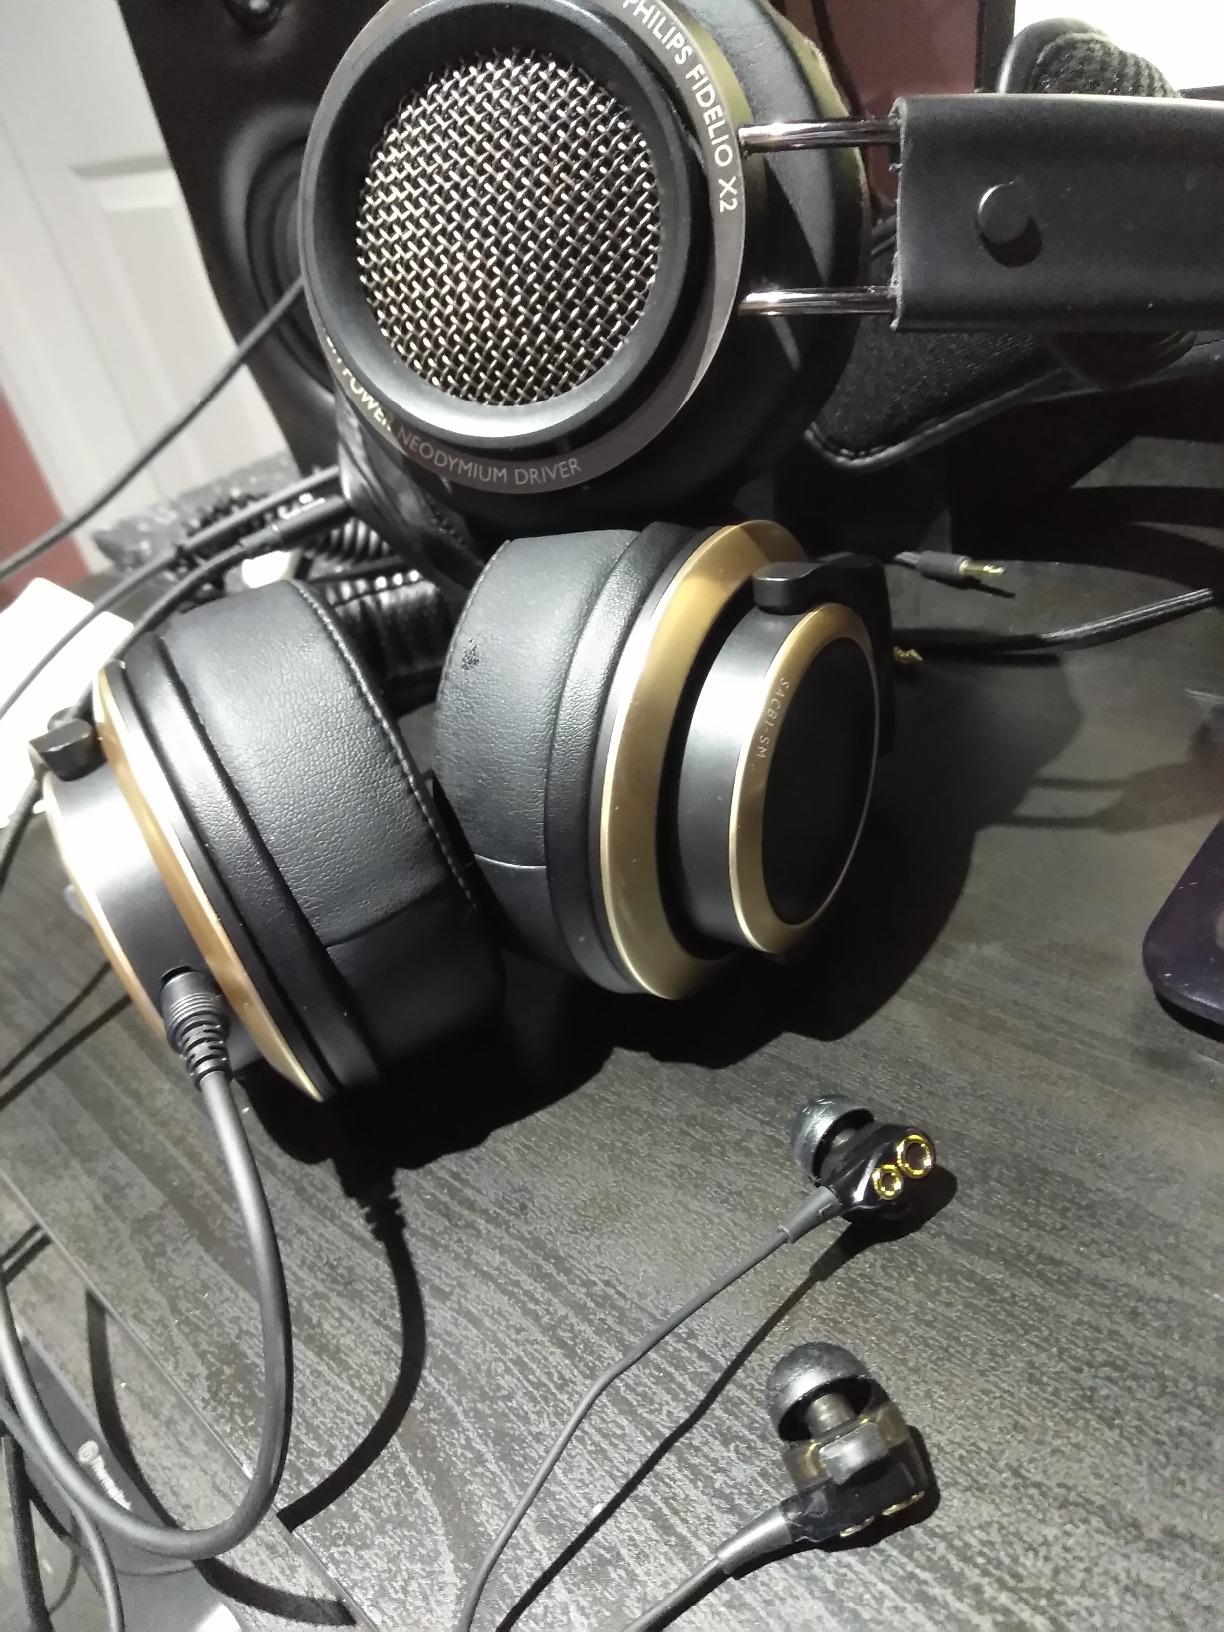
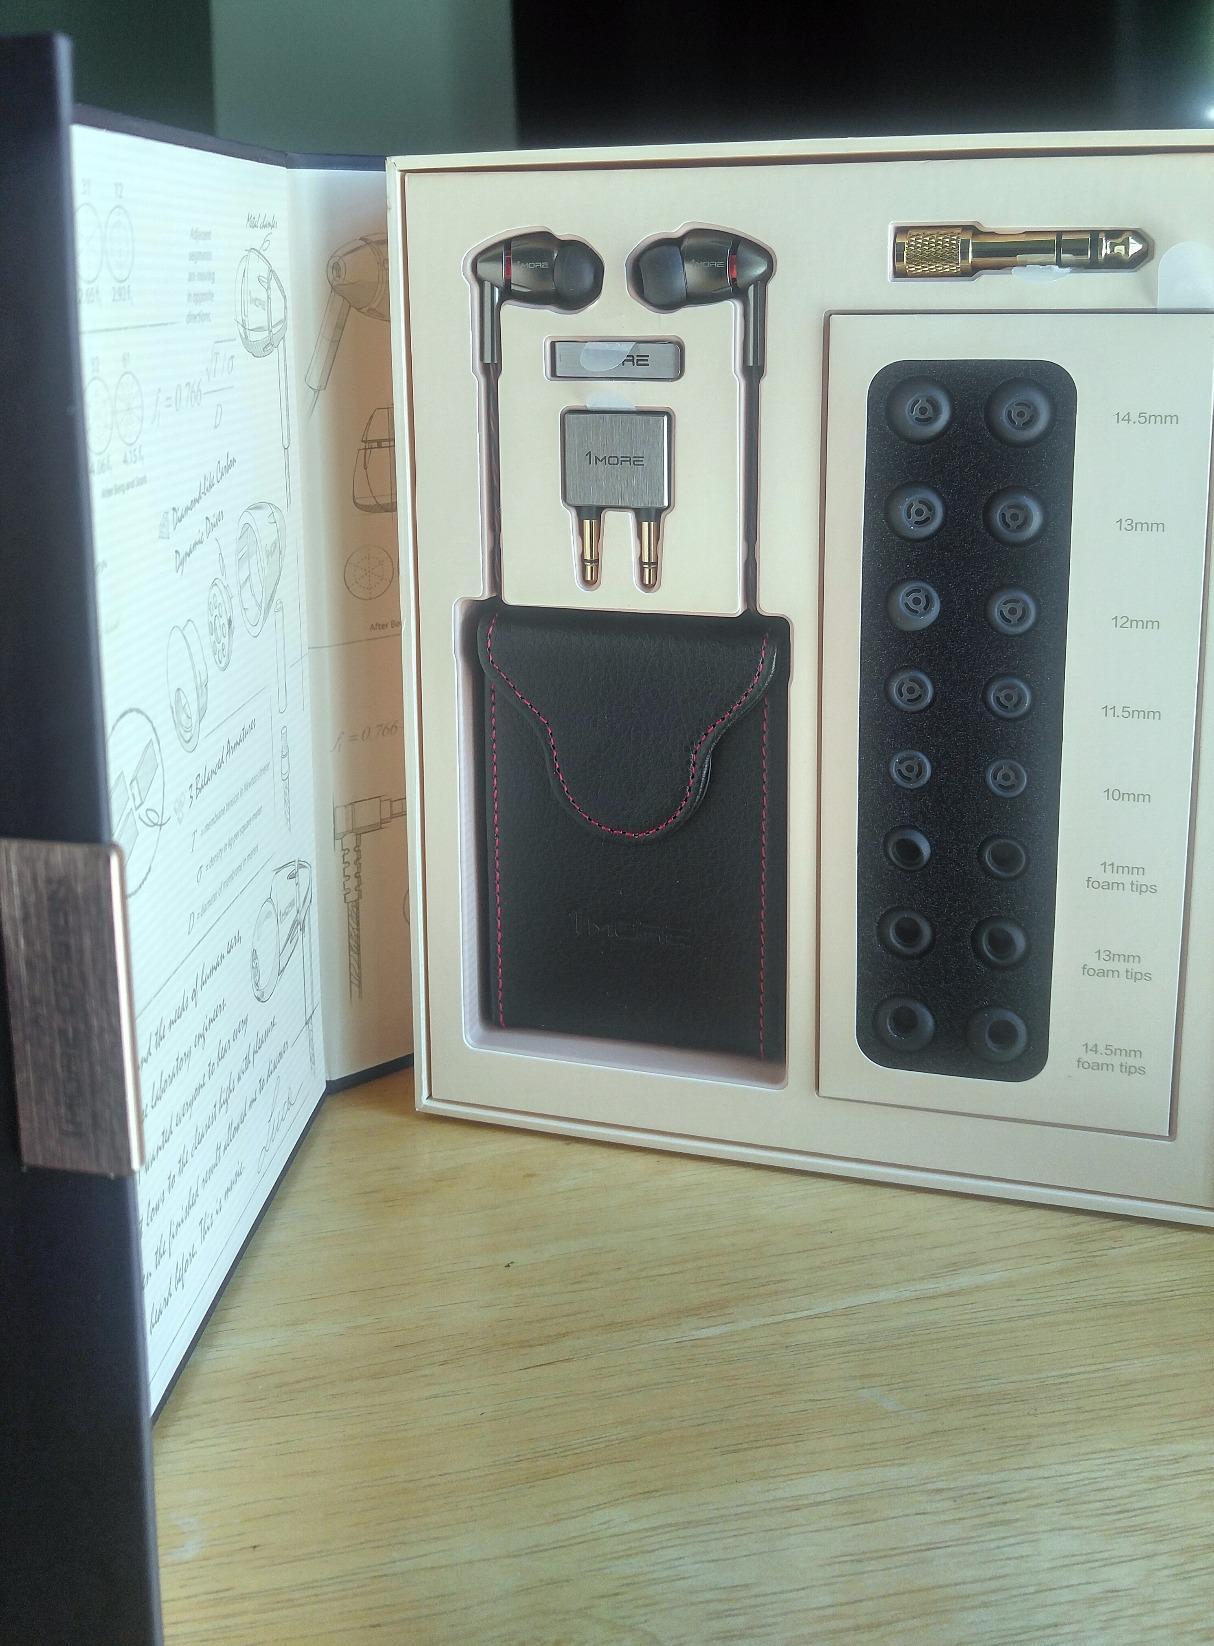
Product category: headphones
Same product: no